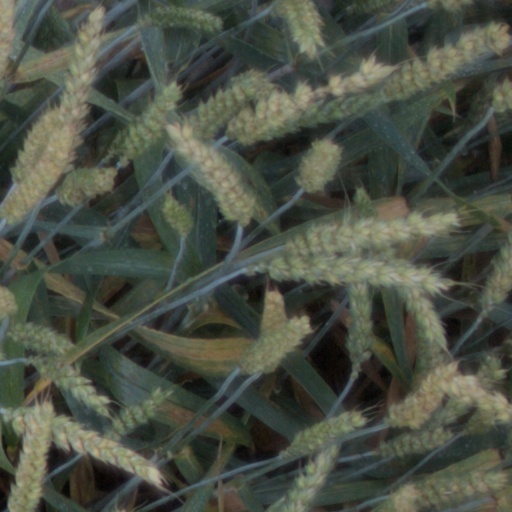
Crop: wheat